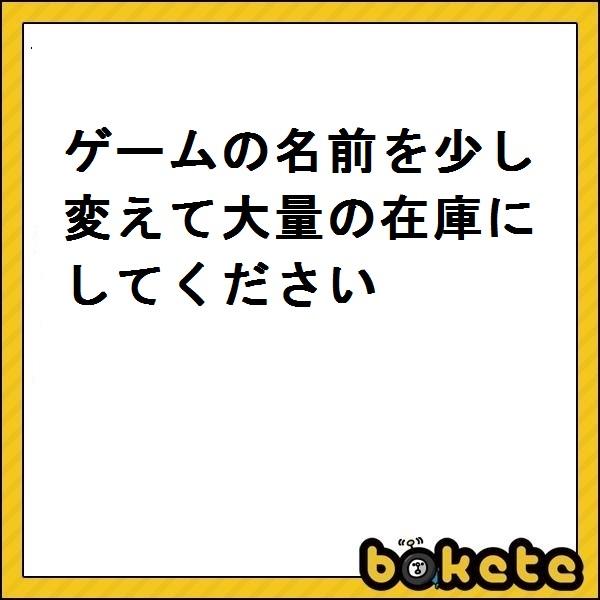
回答: 倉庫満